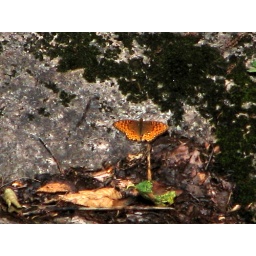
My brother says it looks like the butterfly is flying over a satellite view of the northeastern US